Question: Please indicate a possible affordance area of catch_frisbee that can be used for catching
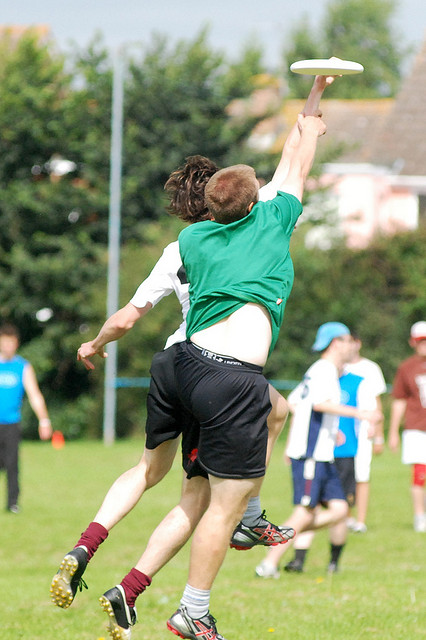
Answer: [284.579, 36.09, 368.789, 84.211]